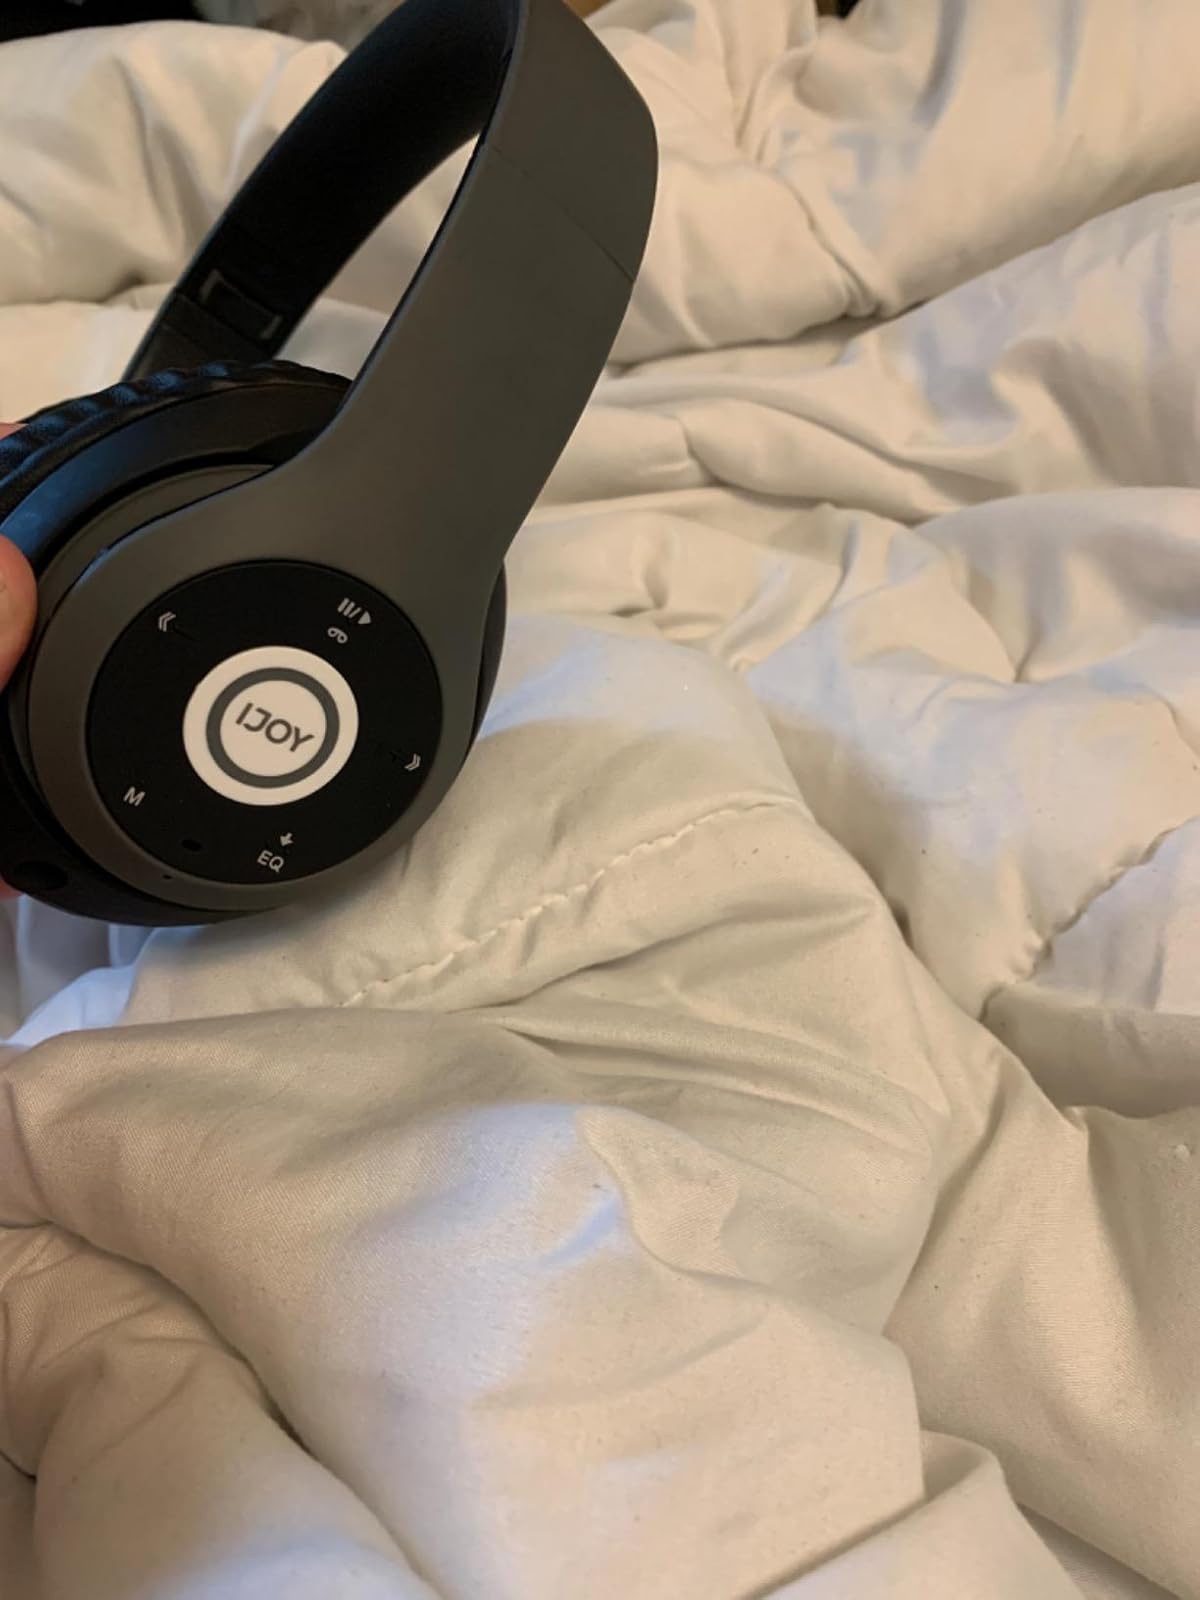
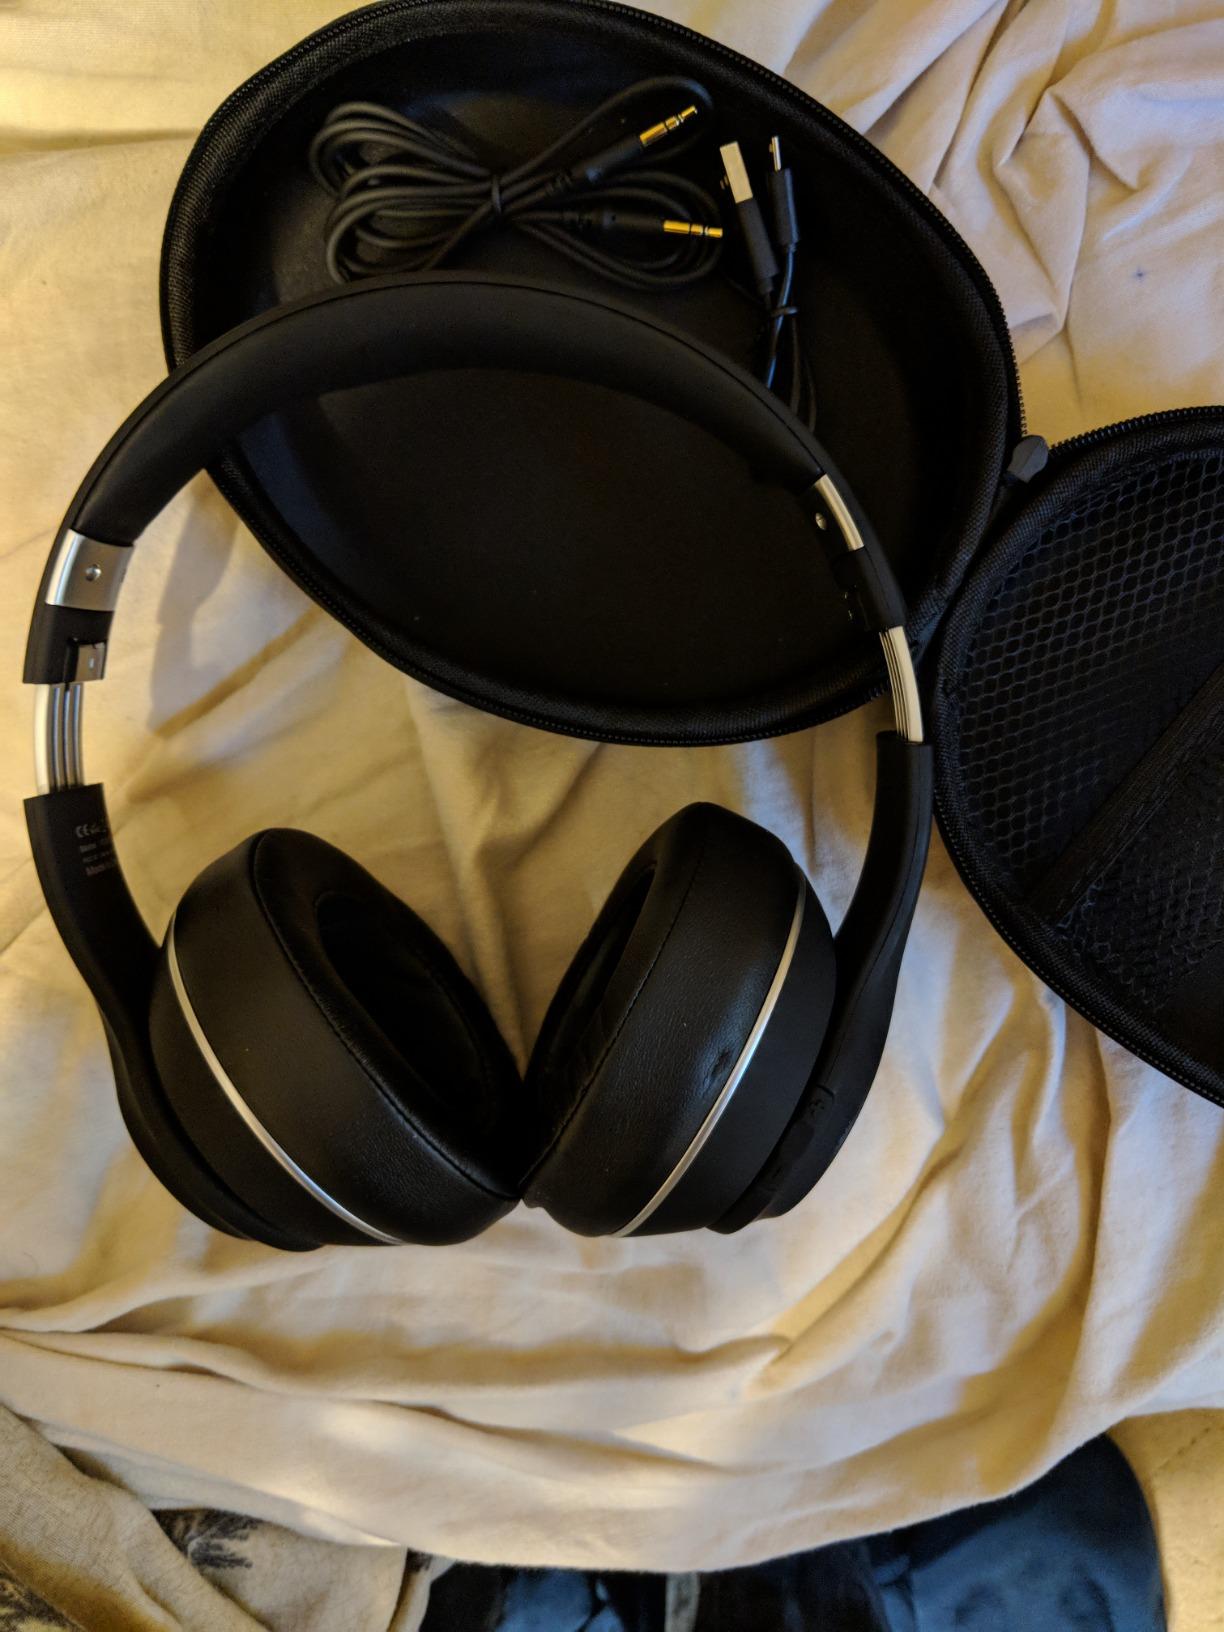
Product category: headphones
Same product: no